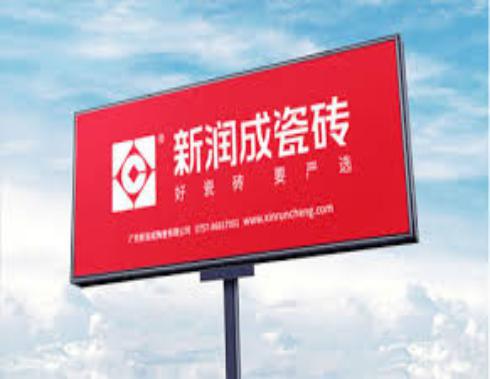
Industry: Others